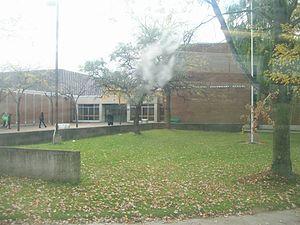
La fusillade de la Centennial Secondary School est une tuerie en milieu scolaire qui eut lieu à Brampton, en Ontario le 28 mai 1975. Il est considéré comme la première tuerie scolaire de l'histoire du Canada. Michael Slobodian, un garçon de 16 ans, ouvrit le feu sur l'un de ses camarades John Slinger, dans les toilettes de l'école. Puis il tua un professeur d'anglais dans sa classe, Margaret Wright. Il blessa 13 autres jeunes avant de se suicider. Cette fusillade provoqua le renforcement des lois sur les armes au Canada.